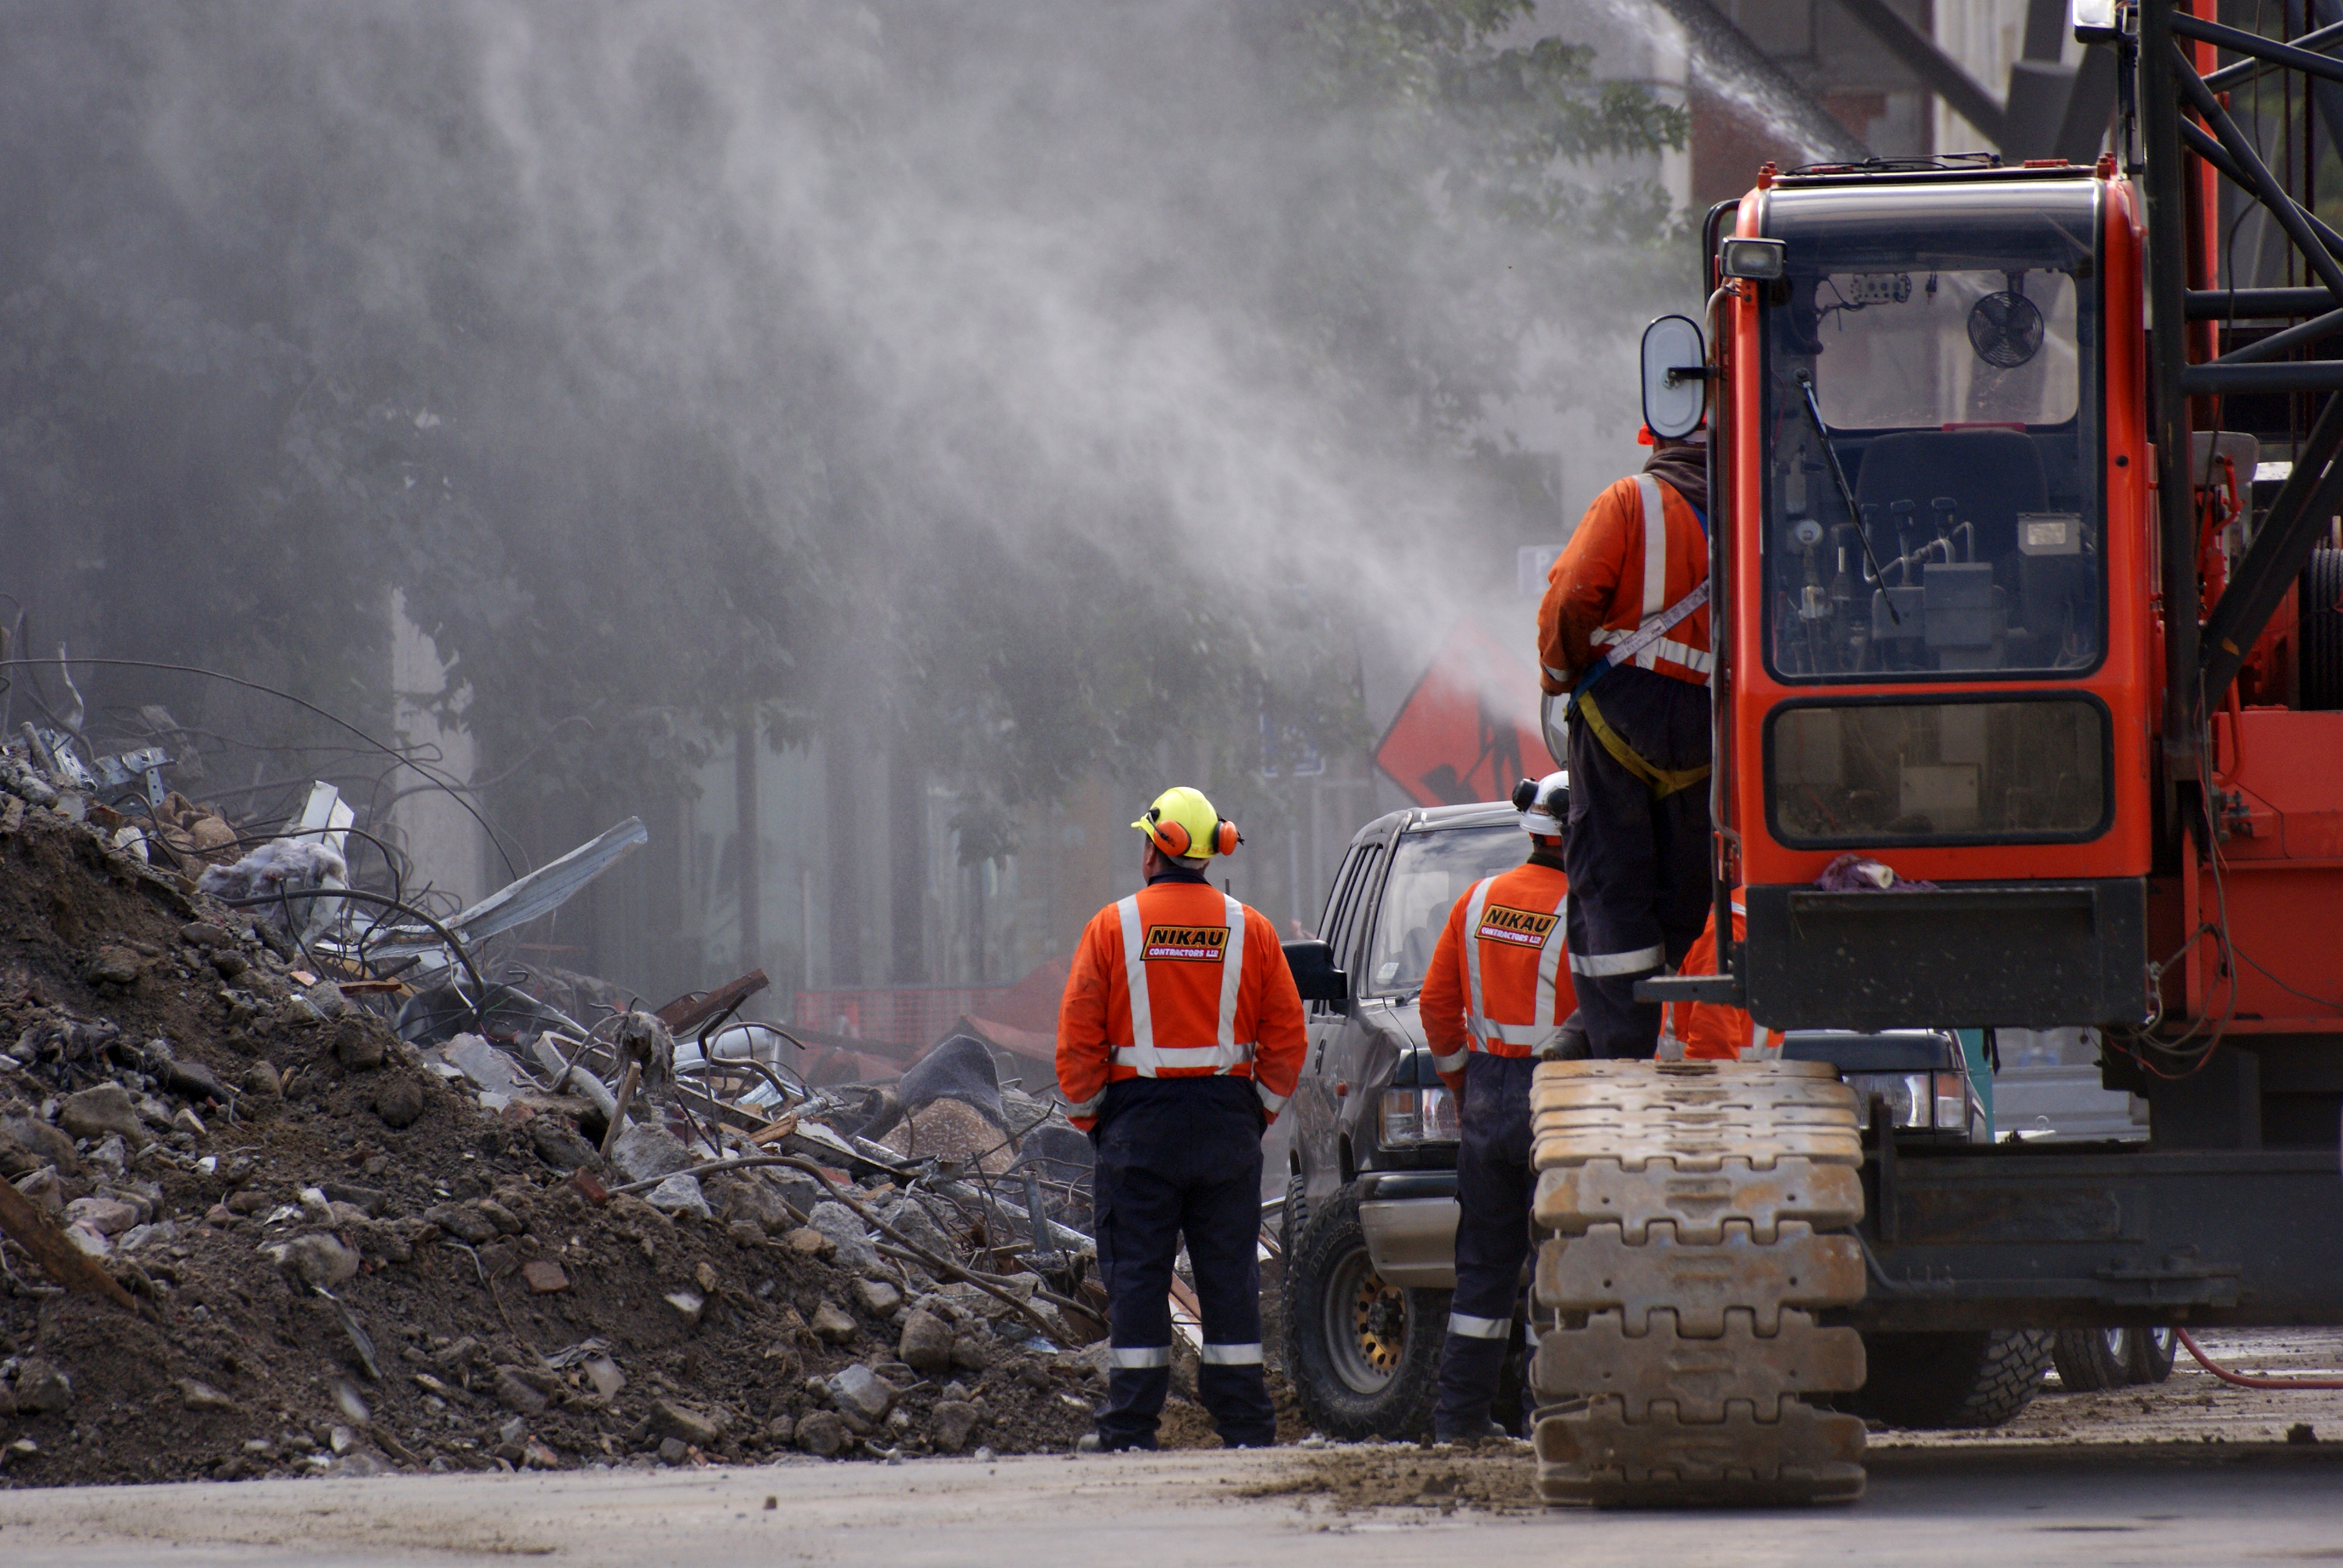
asphalt, transport, vehicle, broken, fire, ruins, newzealand, earthquake, seismic, geological phenomenon